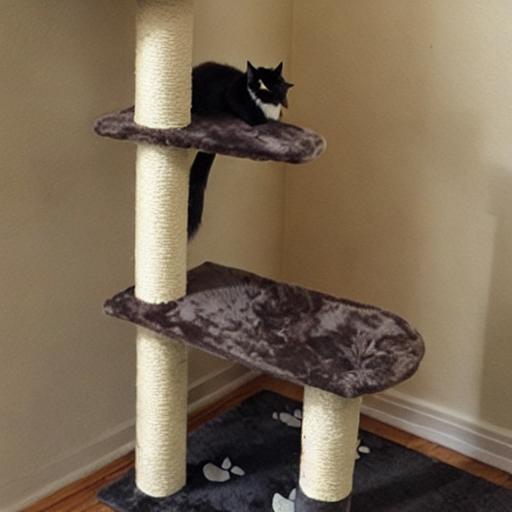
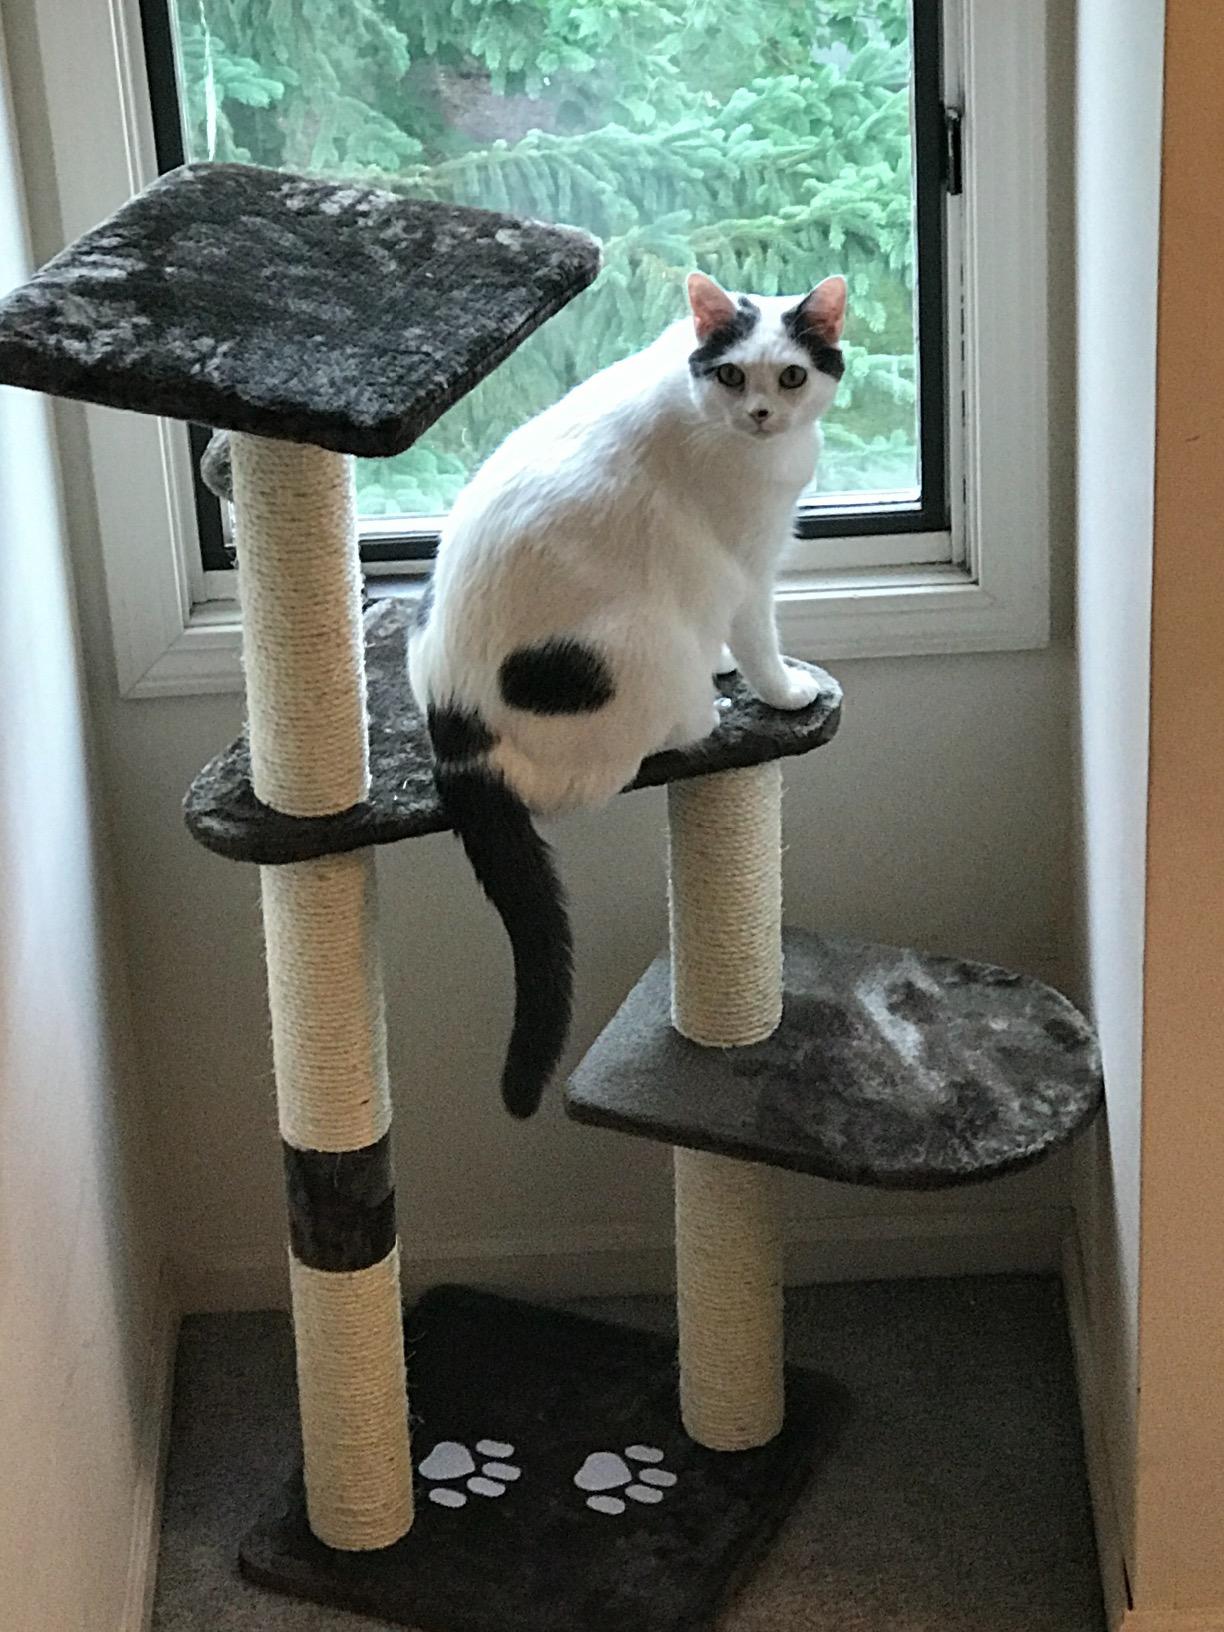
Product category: items_cat tree
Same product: no